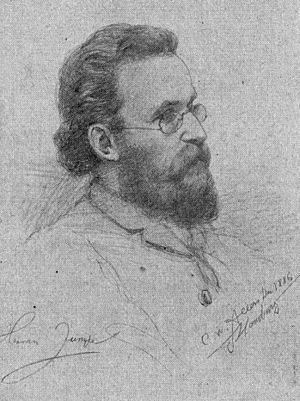
Hermann Zumpe
Hermann Zumpe tegnet af Freund Allers.
Hermann Zumpe var en tysk dirigent og komponist.